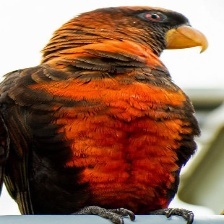
Species: DUSKY LORY
Scientific name: PSEUDEOS FUSCATA
ImageNet parent category: lorikeet